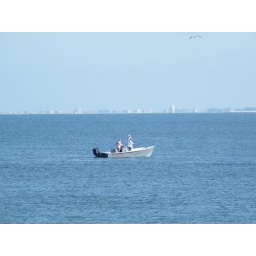
boat with St. Pete Beach visible in the crystal clear atmosphere